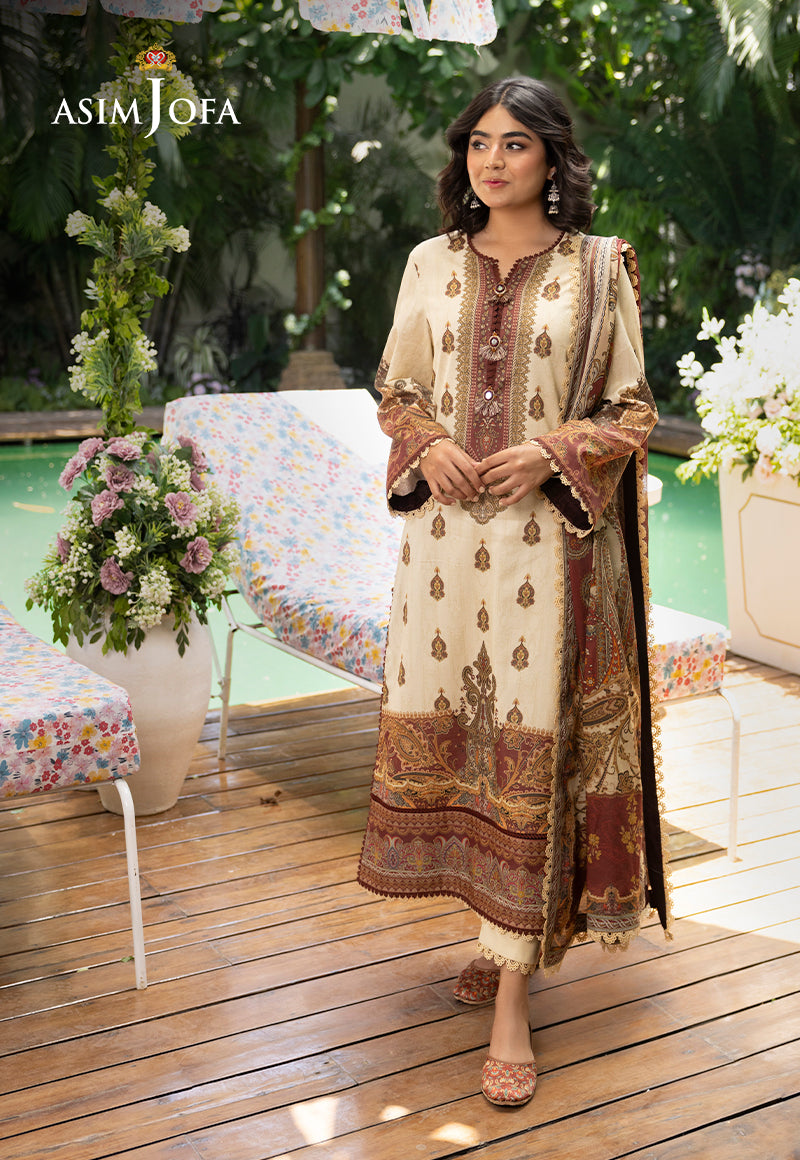
beige gold zoya embroidered salwar